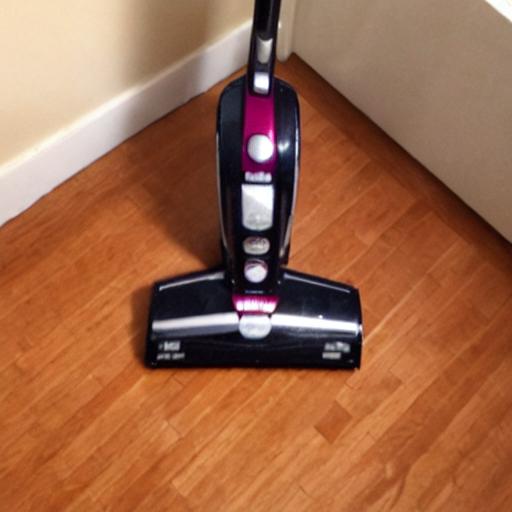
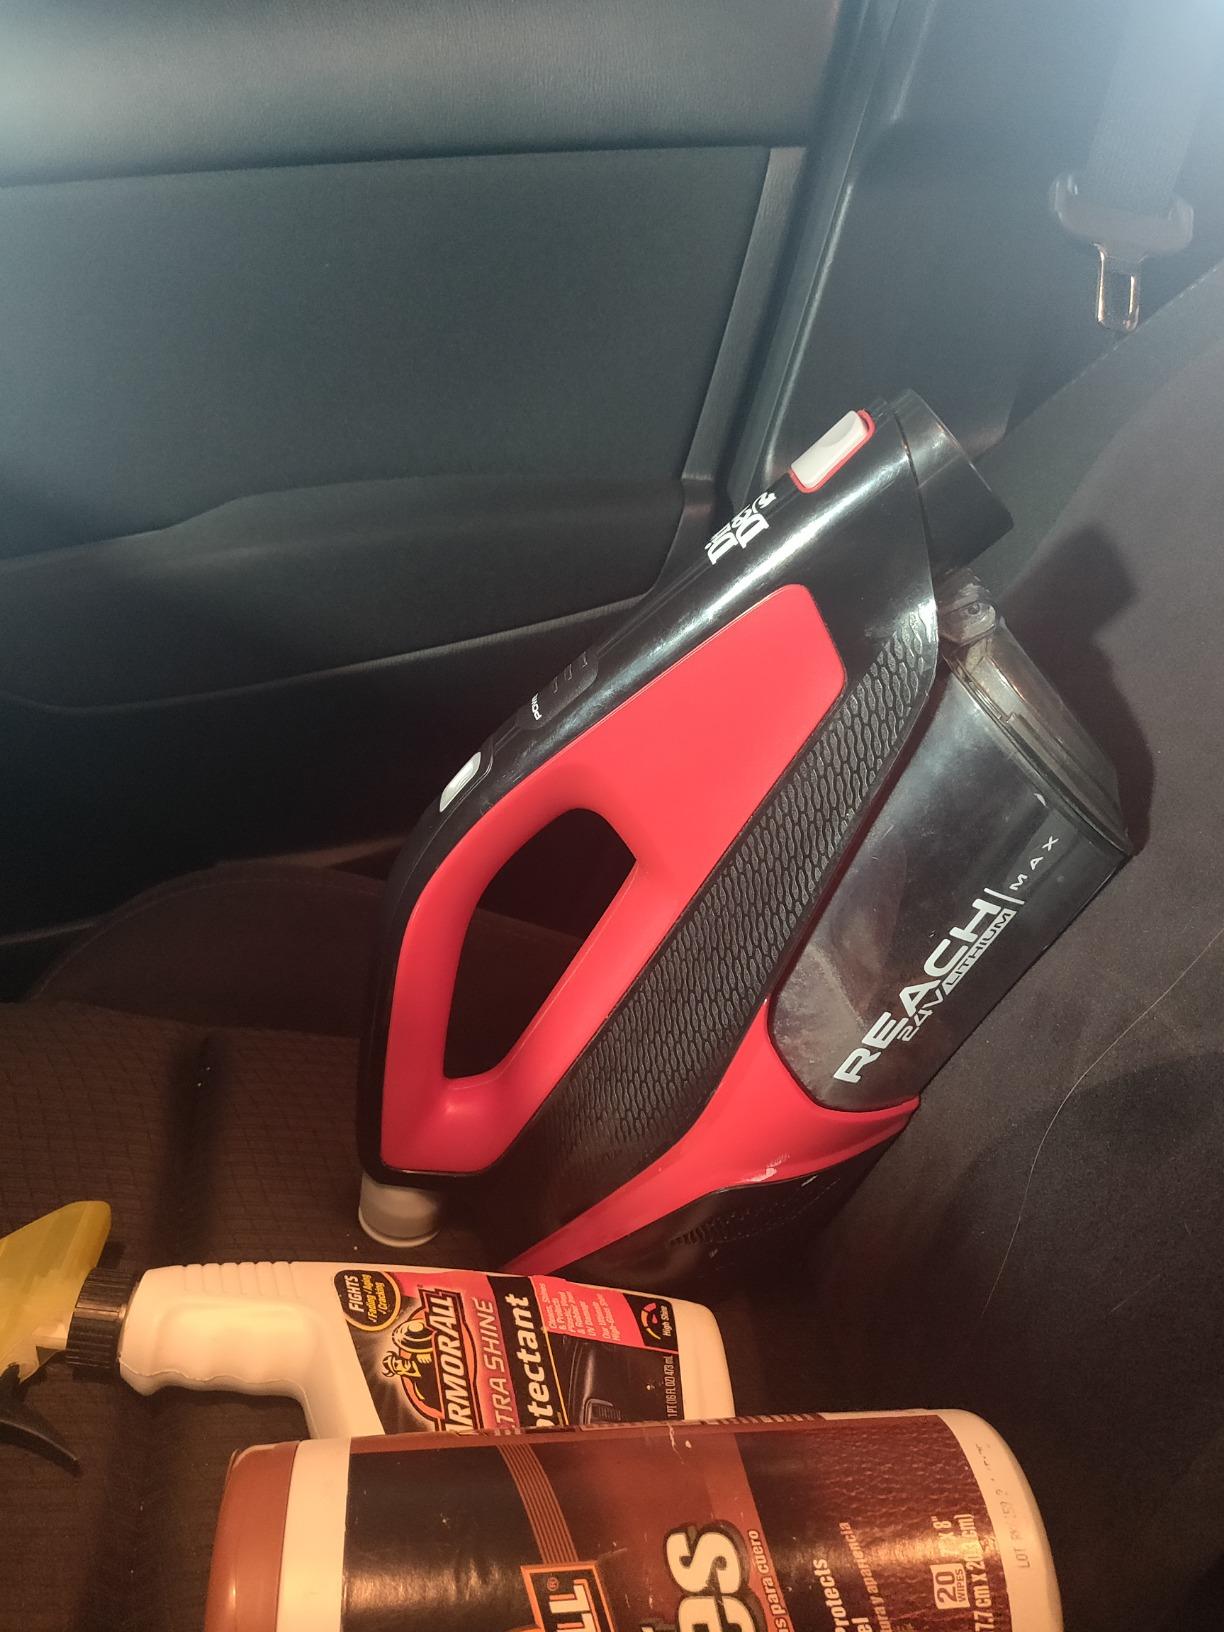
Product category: items_vacuum
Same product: no